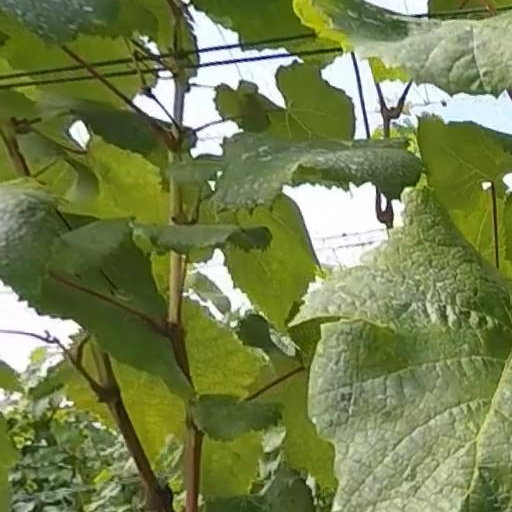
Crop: grape